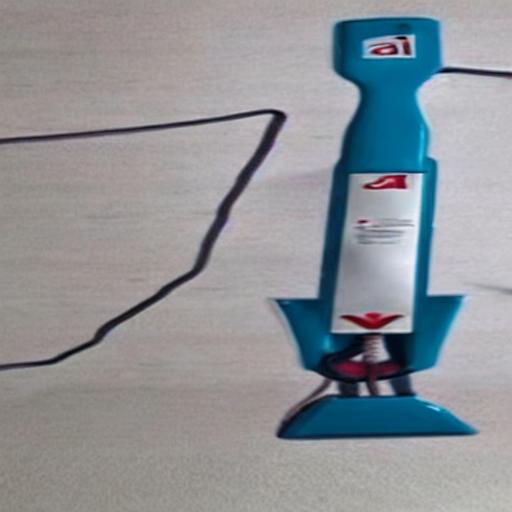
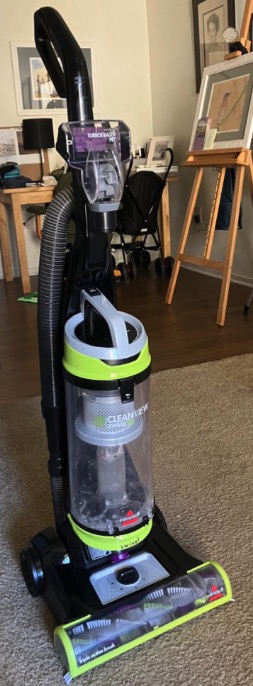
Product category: items_vacuum
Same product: no